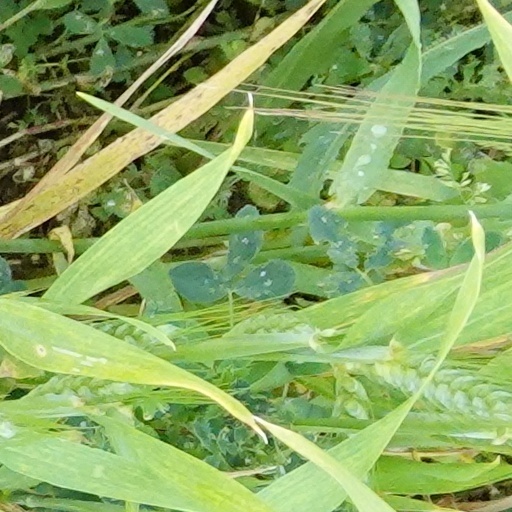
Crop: wheat